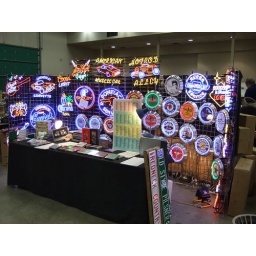
Neon bar room signs for sale at the Vintage Auto Club show and sale held in Red Deer, Alberta 2009.